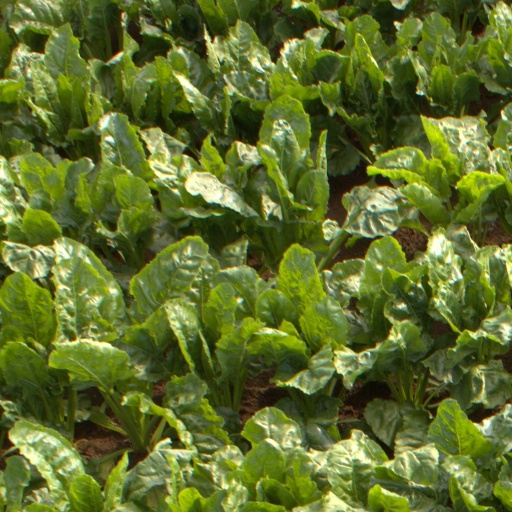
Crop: sugar beet